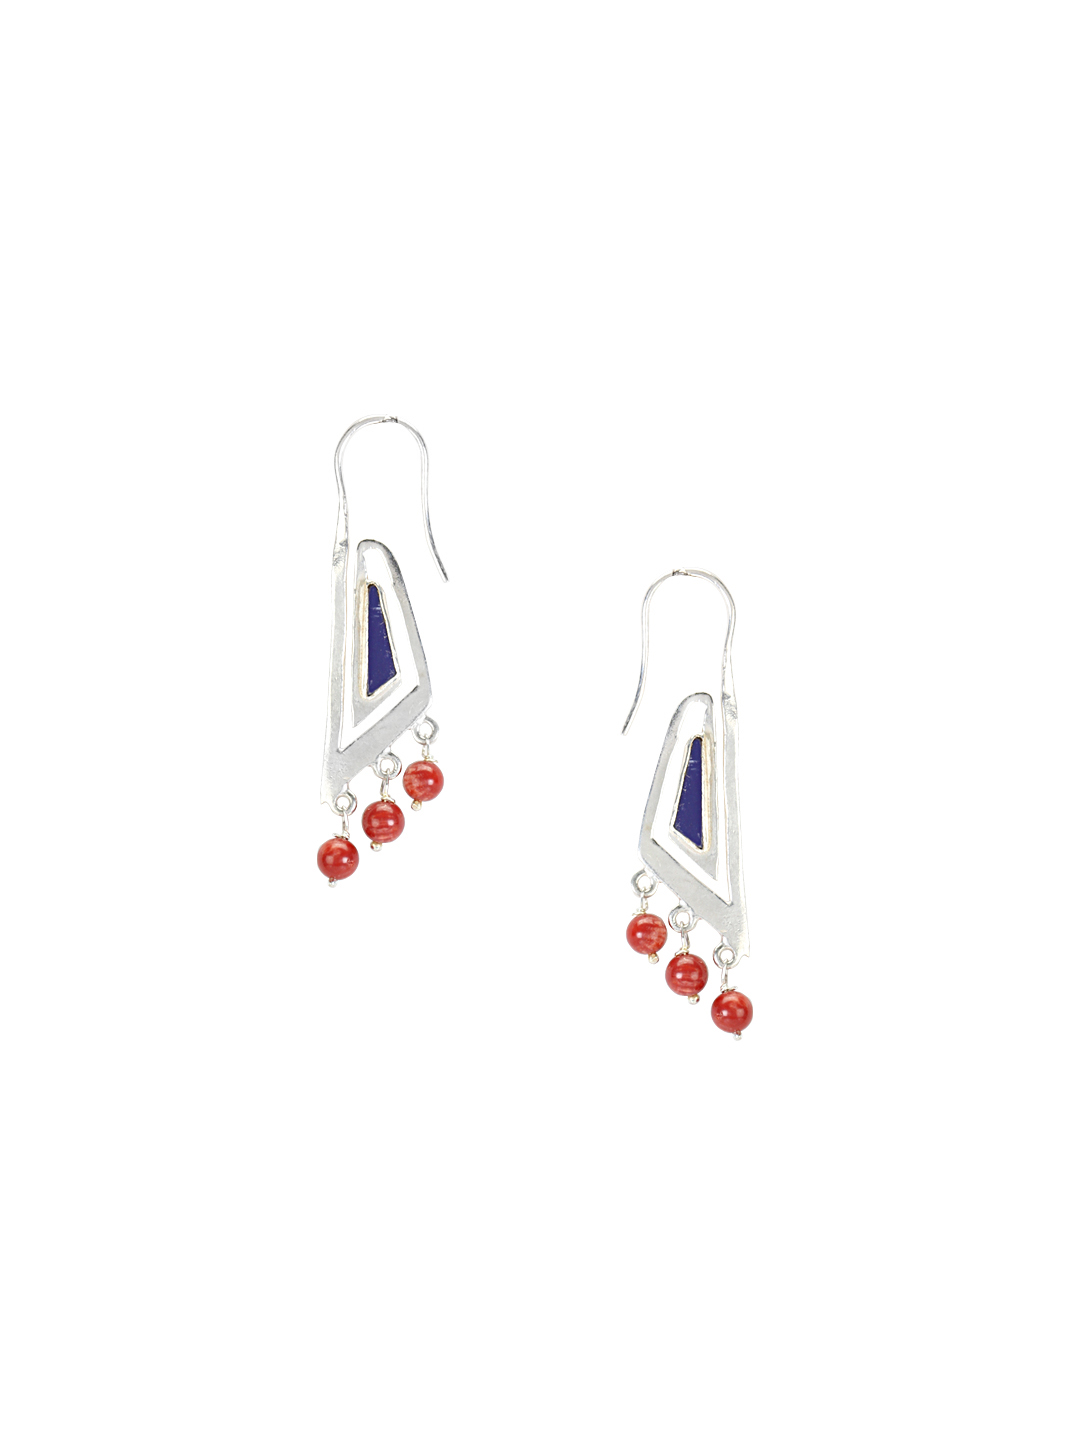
Rreverie Silver & Red Earrings
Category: Accessories / Jewellery / Earrings
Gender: Women
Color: Silver
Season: Fall 2012
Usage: Casual